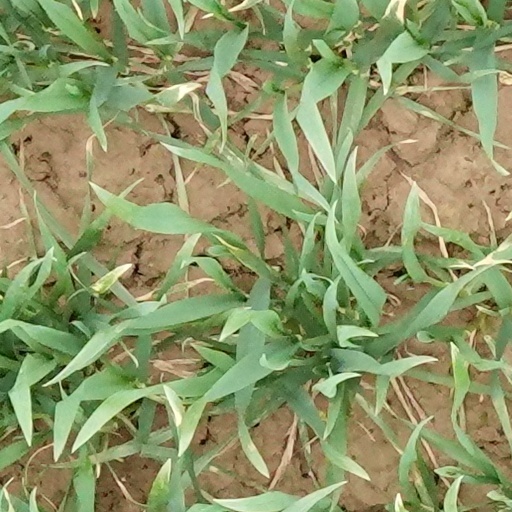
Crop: wheat